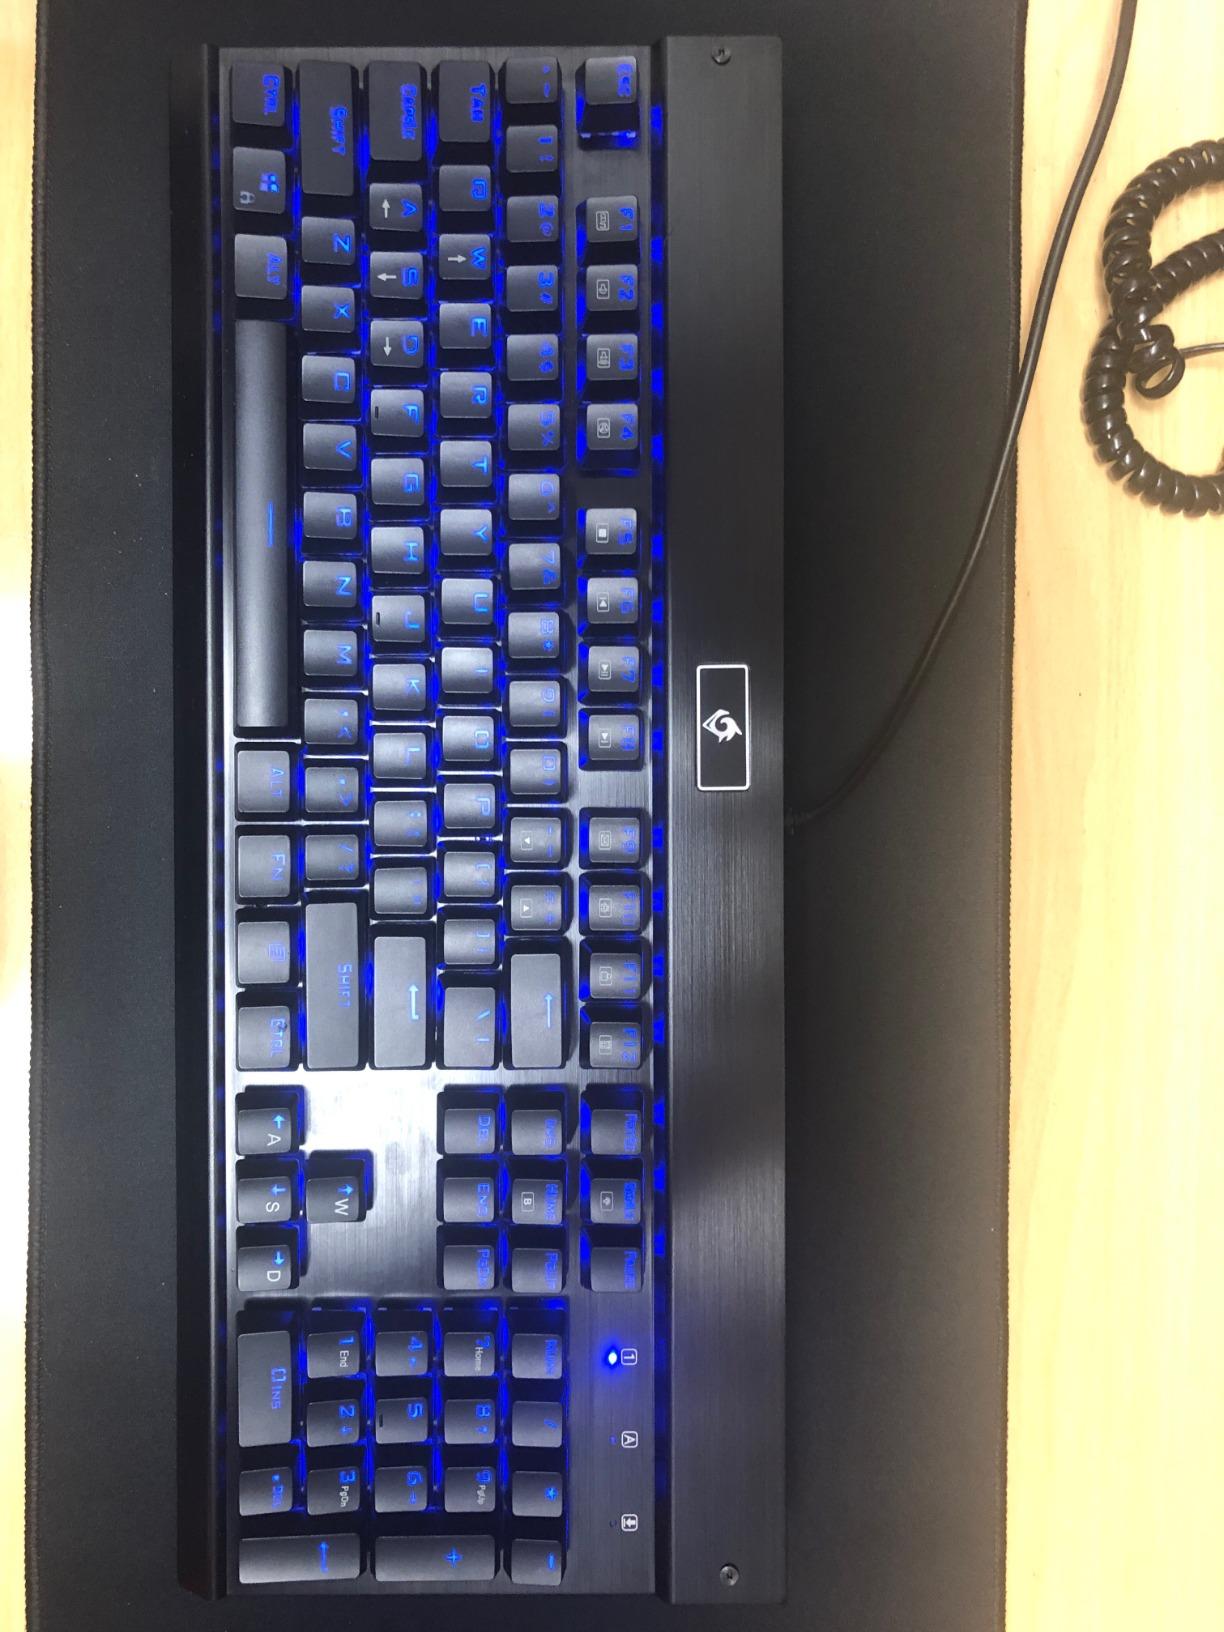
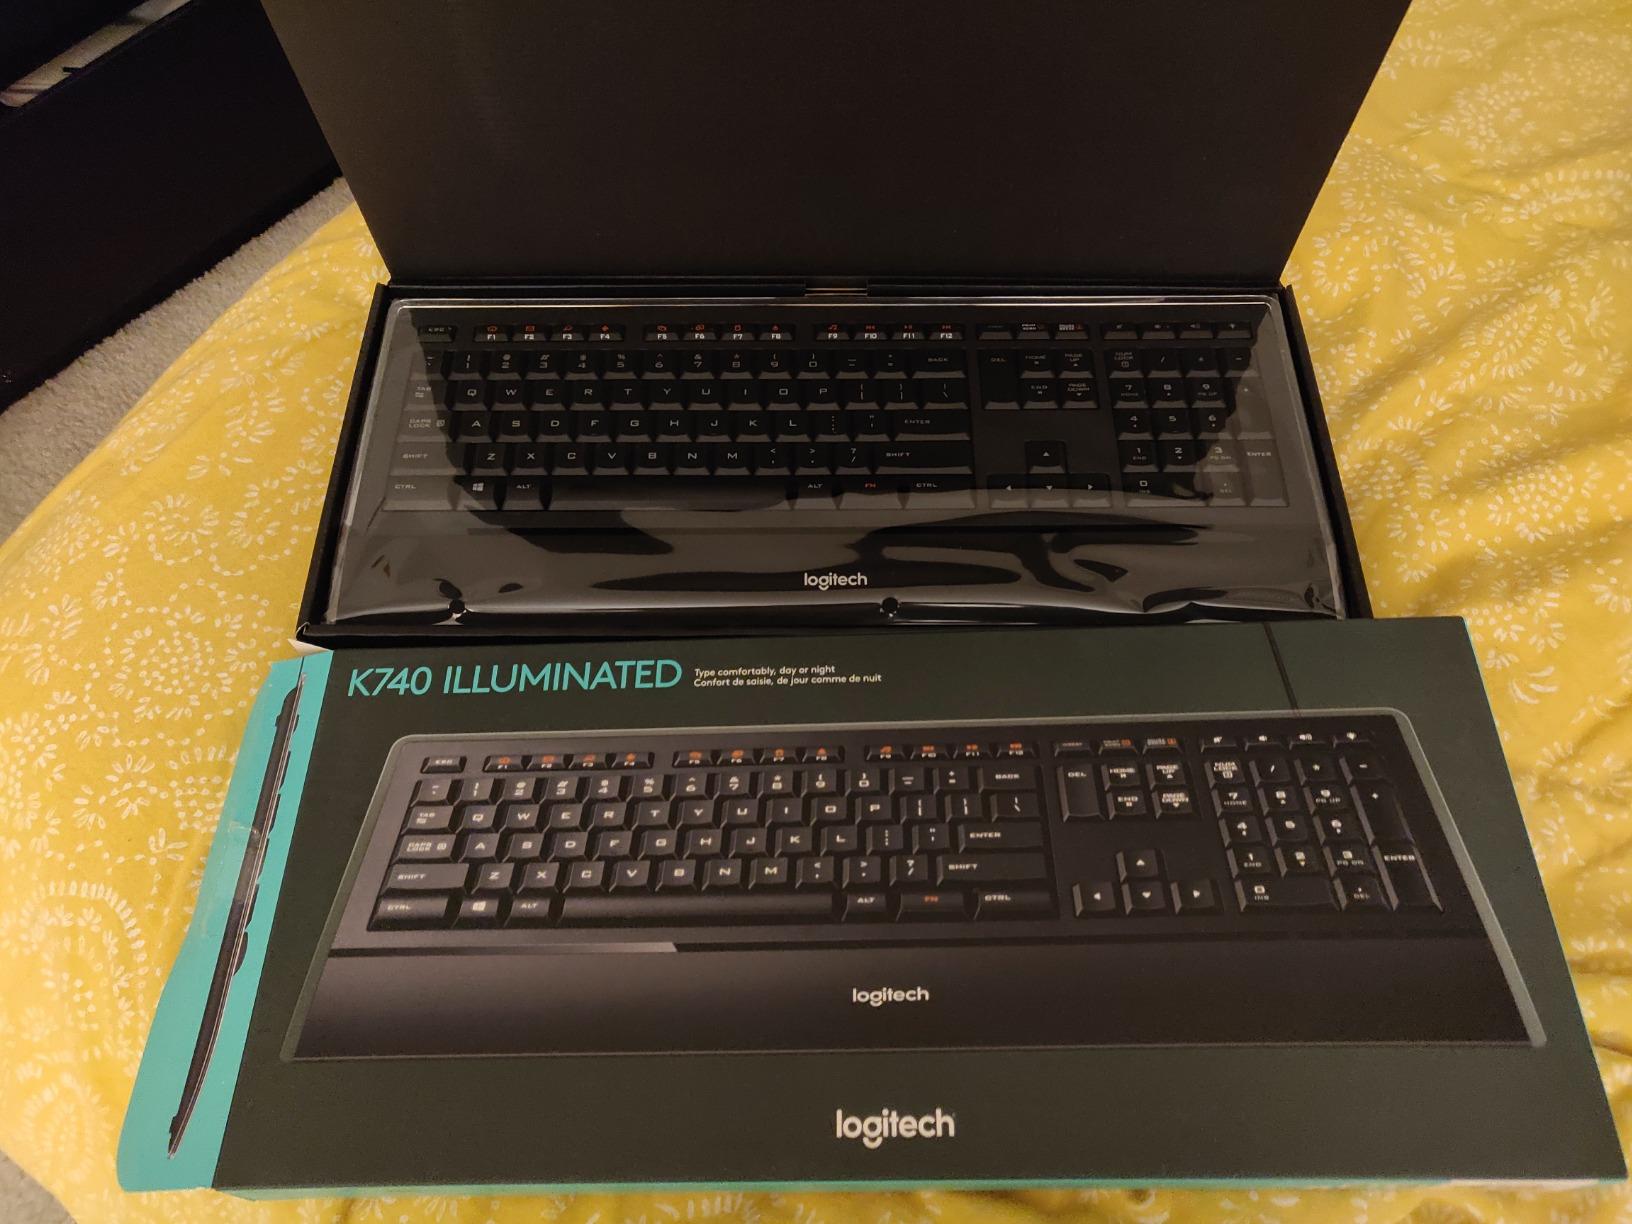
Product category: keyboard
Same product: no